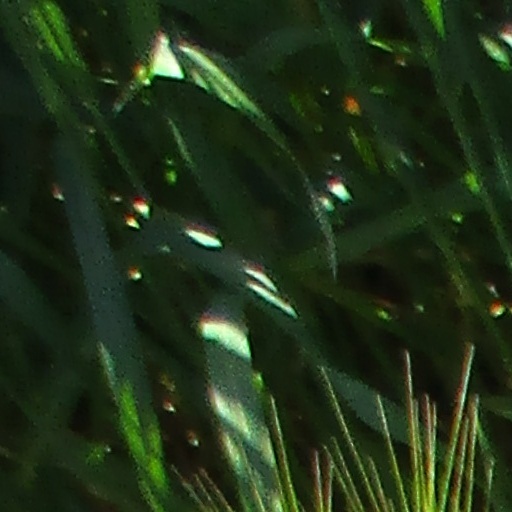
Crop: wheat